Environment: real
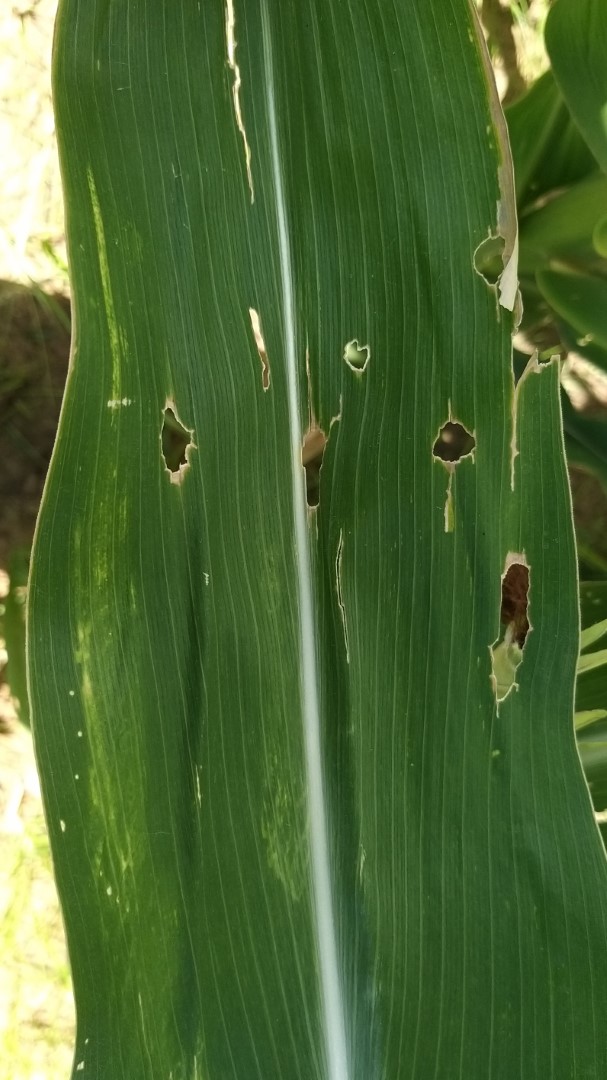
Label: fall_armyworm